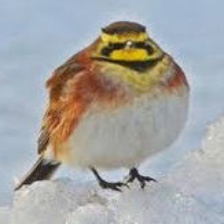
Species: HORNED LARK
Scientific name: EREMOPHILA ALPESTRIS